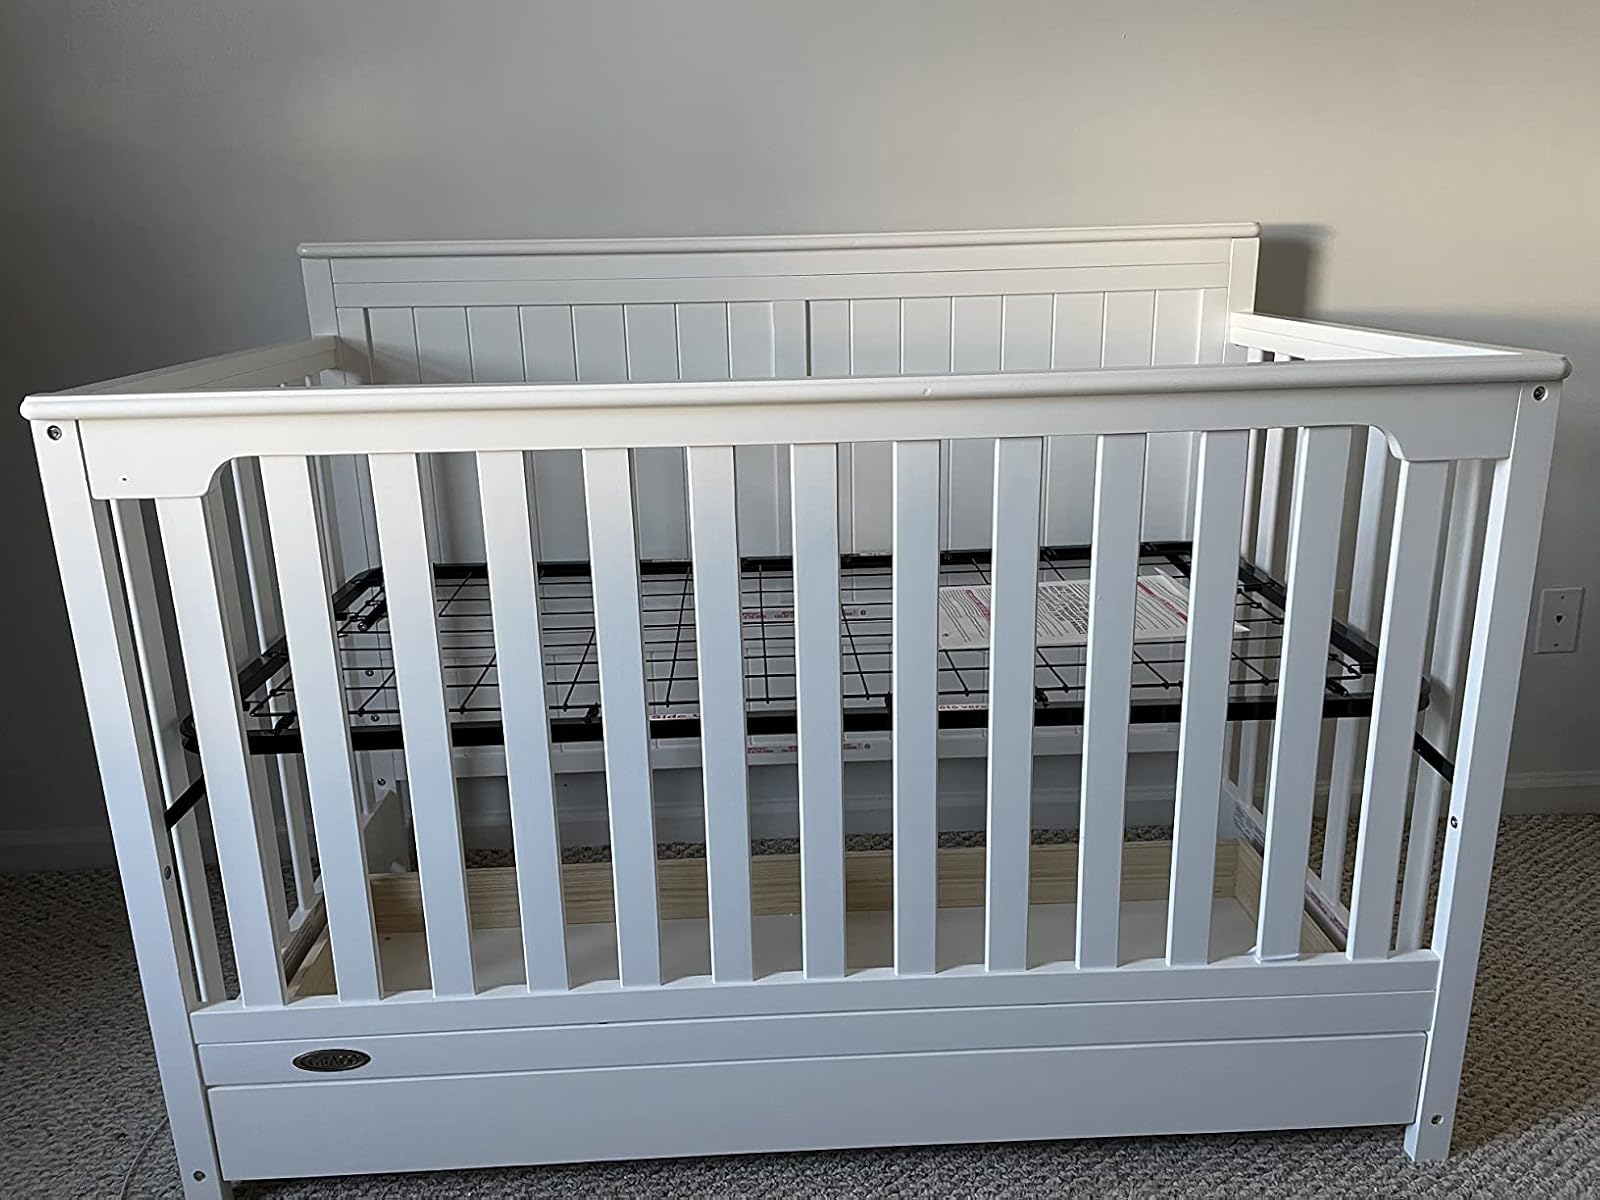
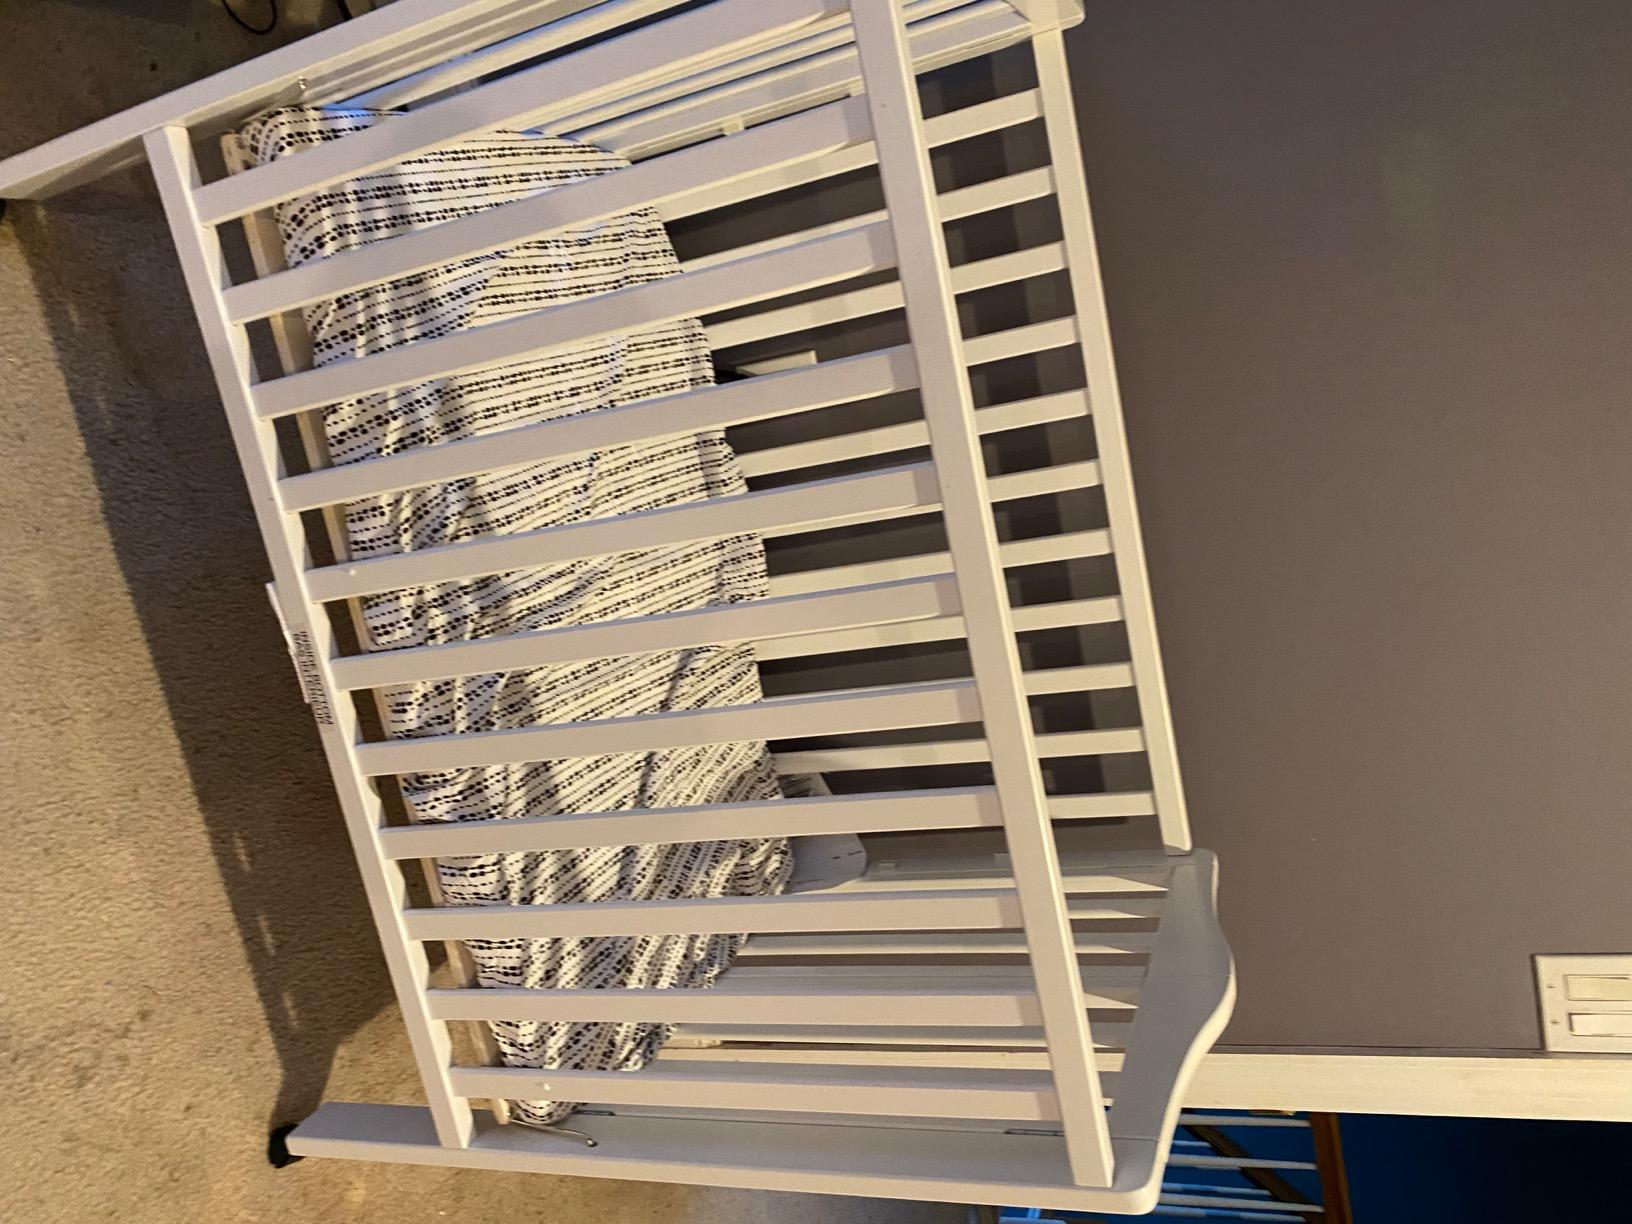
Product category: products_crib
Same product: no